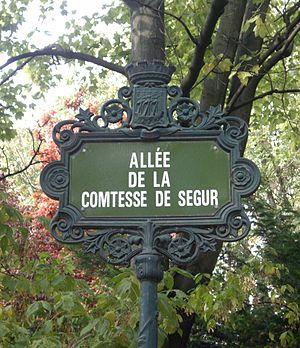
Allée de la Comtesse-de-Ségur, Parc Monceau, Paris 8e.
L’odonymie est l'étude des odonymes, parfois aussi écrits hodonymes, noms propres désignant une voie de communication. Un odonyme peut être le nom d'une rue, d'une route, d'une place, d'un chemin, d'une allée. Elle s'inscrit dans le domaine de la toponymie qui étudie plus largement les noms de lieux en géographie et plus généralement dans le domaine de l'onomastique, l'étude des noms propres.